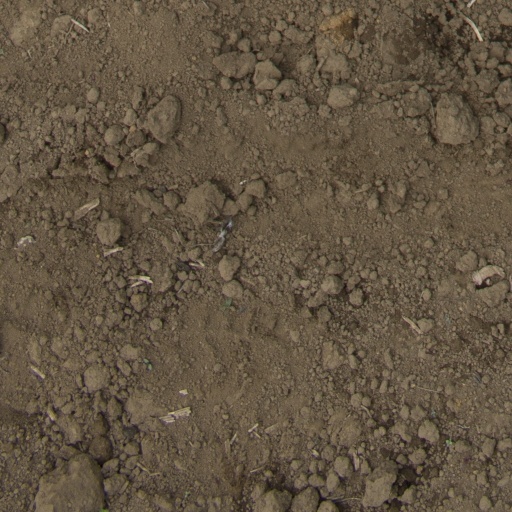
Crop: Jerusalem artichoke